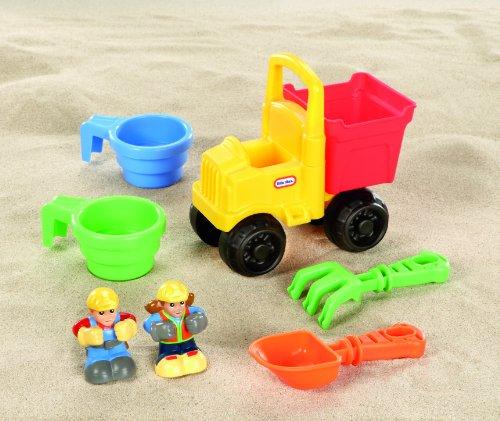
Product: Little Tikes Big Digger Sandbox
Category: Toys & Games | Sports & Outdoor Play | Pools & Water Toys | Beach Toys
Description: Use the real working excavator to dig in the sand and load up the dump truck.
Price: $34.99
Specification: ProductDimensions:61.7x47x13inches|ItemWeight:13.23pounds|ShippingWeight:15pounds(Viewshippingratesandpolicies)|ASIN:B006XG3NRC|Itemmodelnumber:624520M|Manufacturerrecommendedage:36months-5years